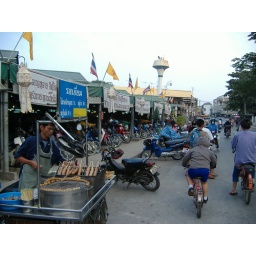
food hawker outside a local market in chiang Mai - worlds away from the touristy 'night markets' down the road